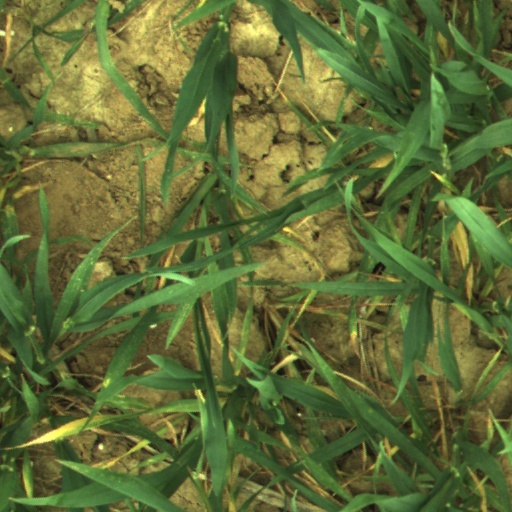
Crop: wheat